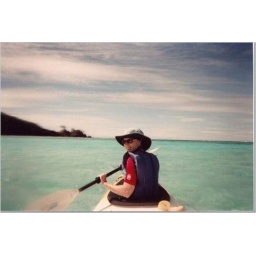
Deanna paddling in the clear blue waters